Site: brandenburg
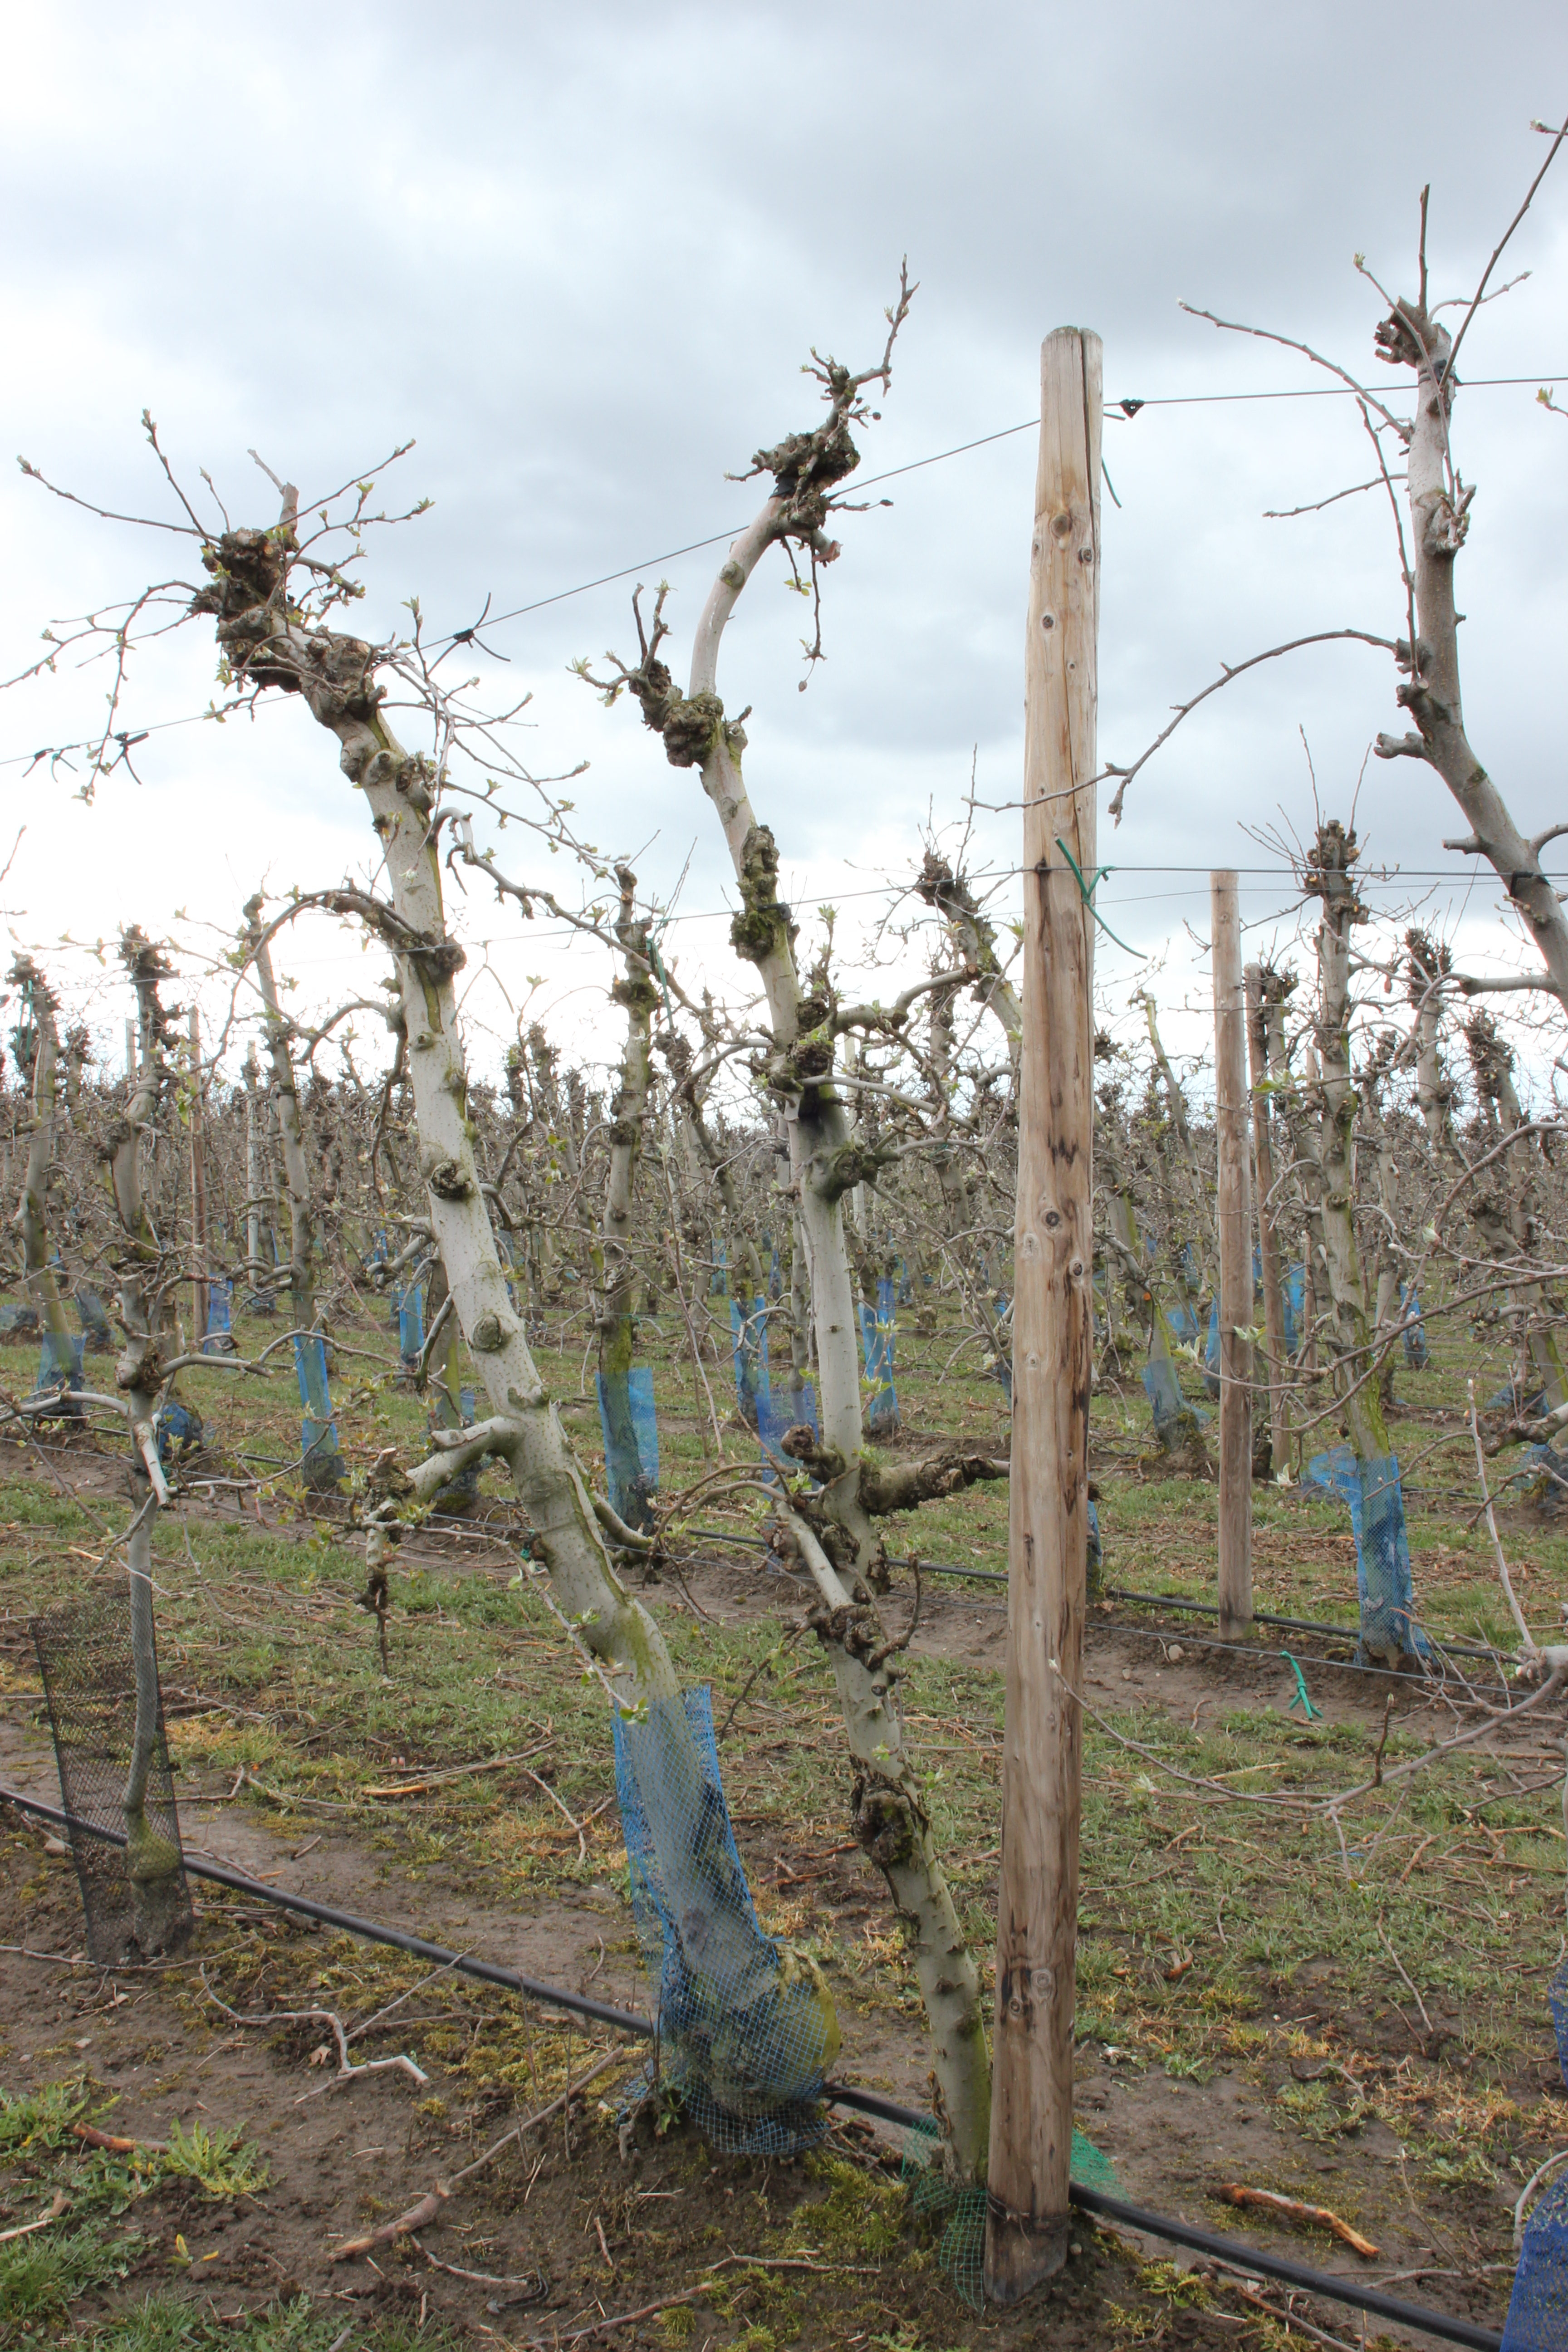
Growth stage (BBCH 55): Inflorescence emergence